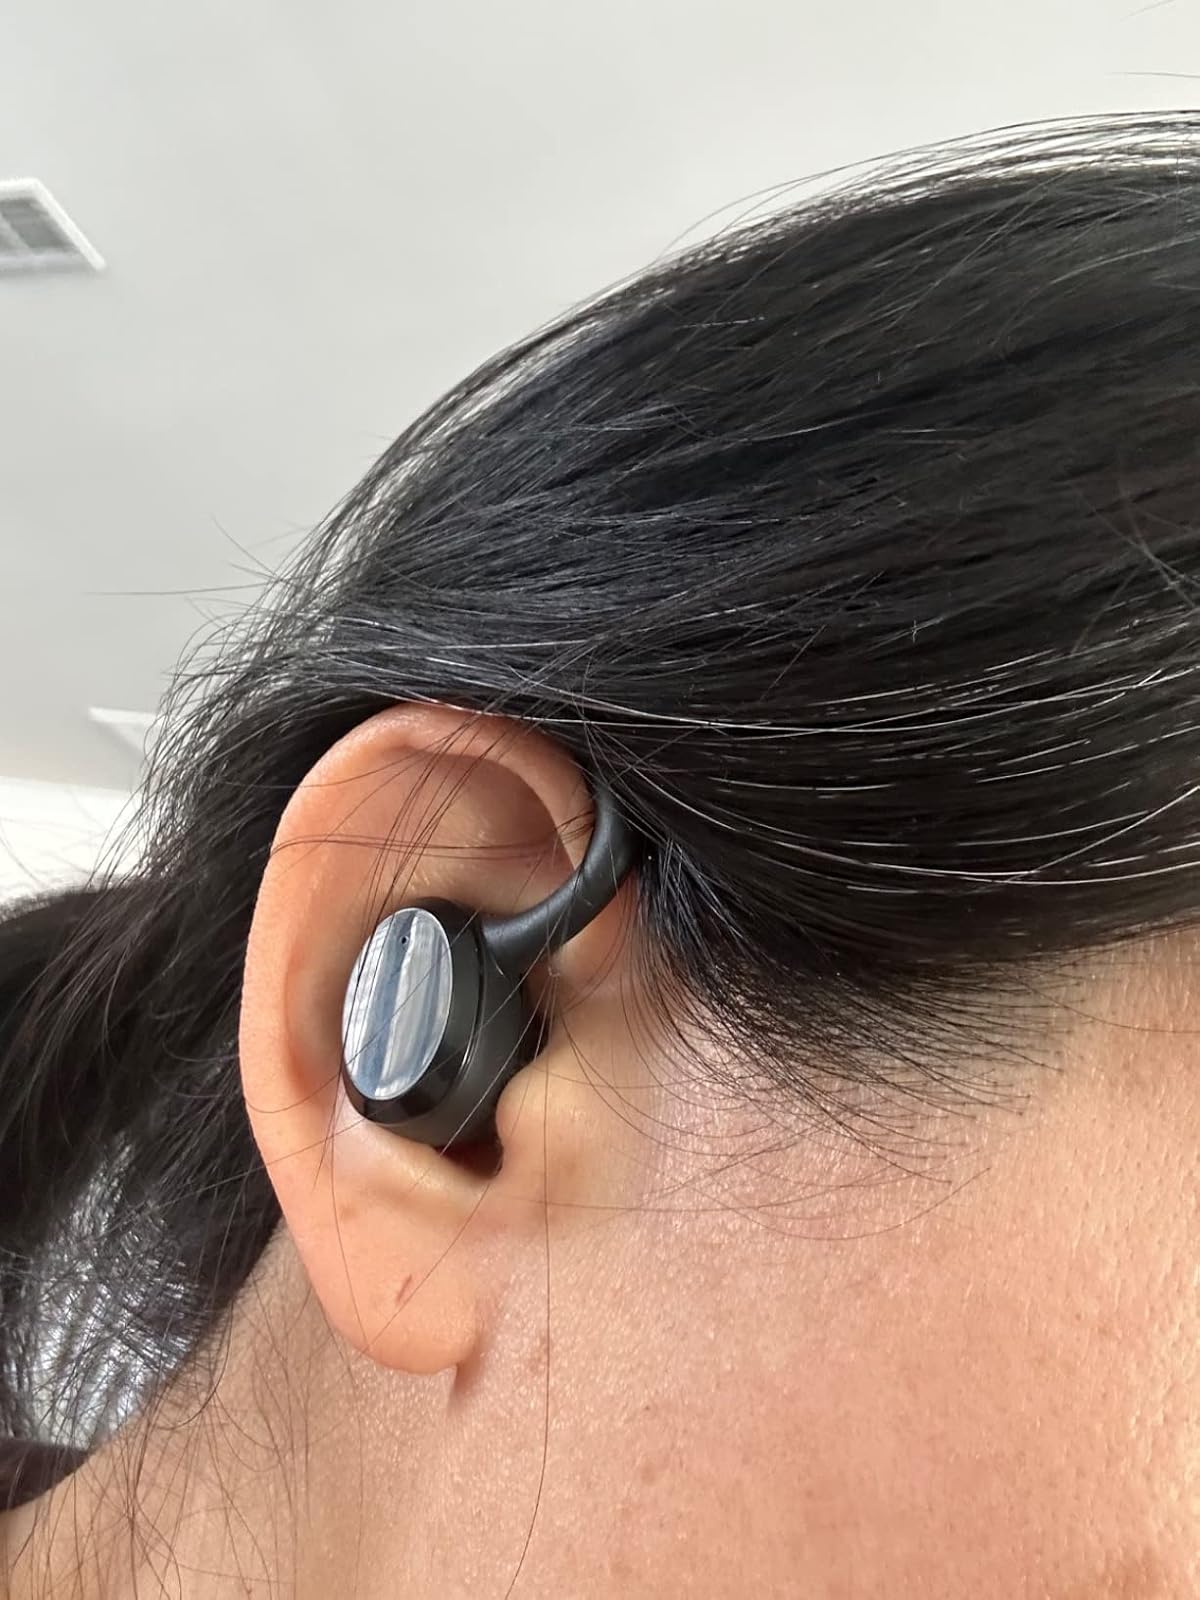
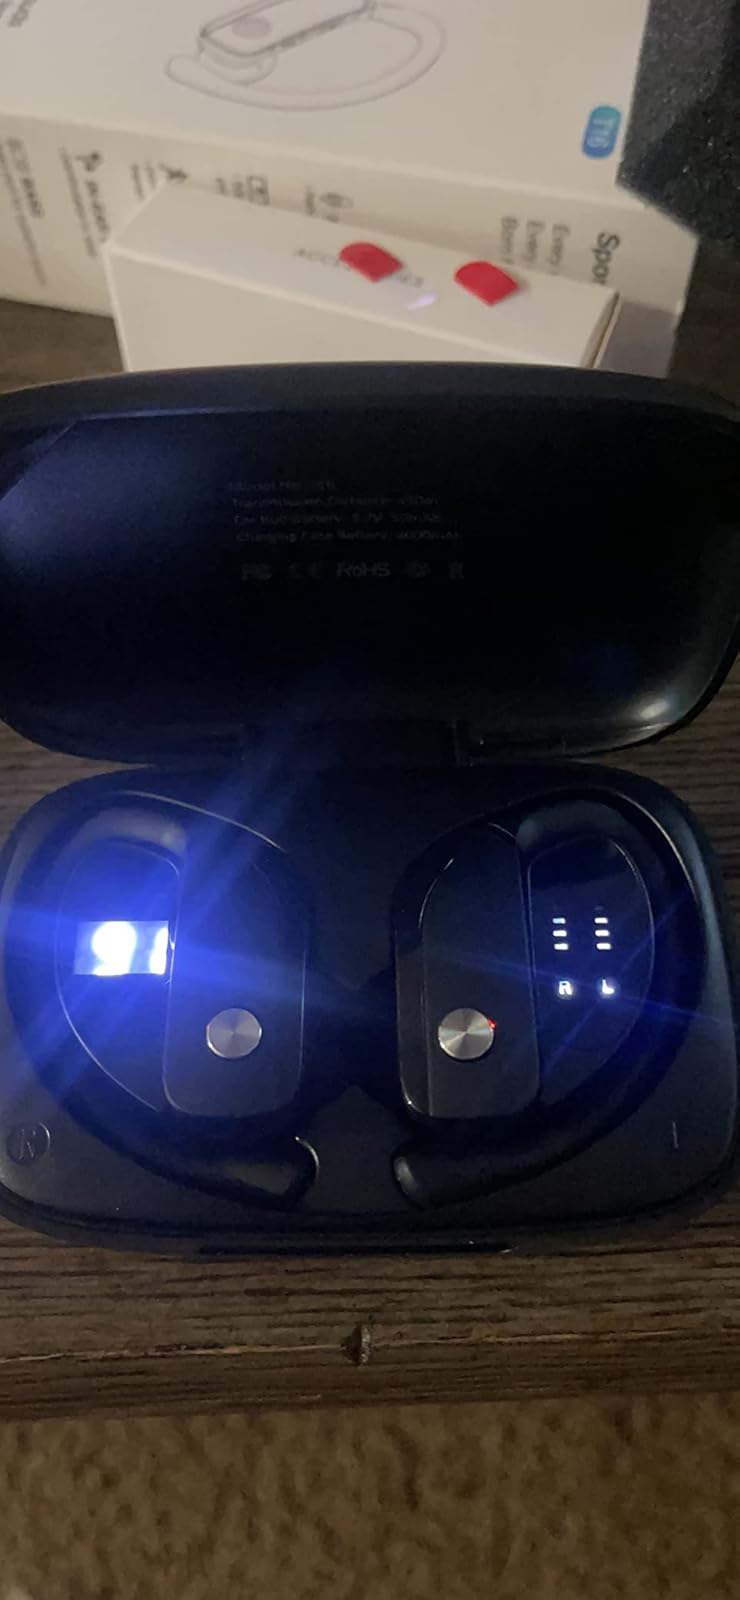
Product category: earbuds
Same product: no